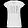
Label: T - shirt / top